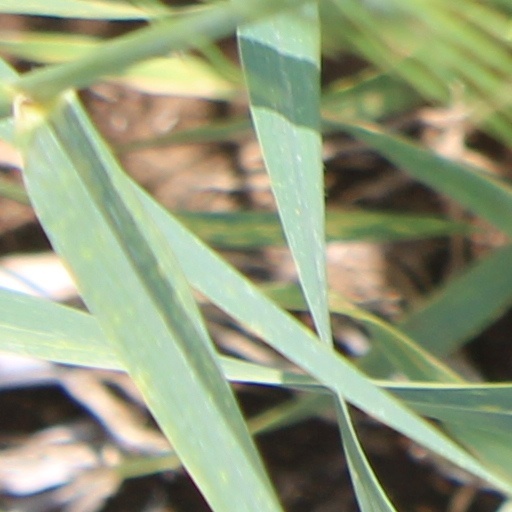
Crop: wheat